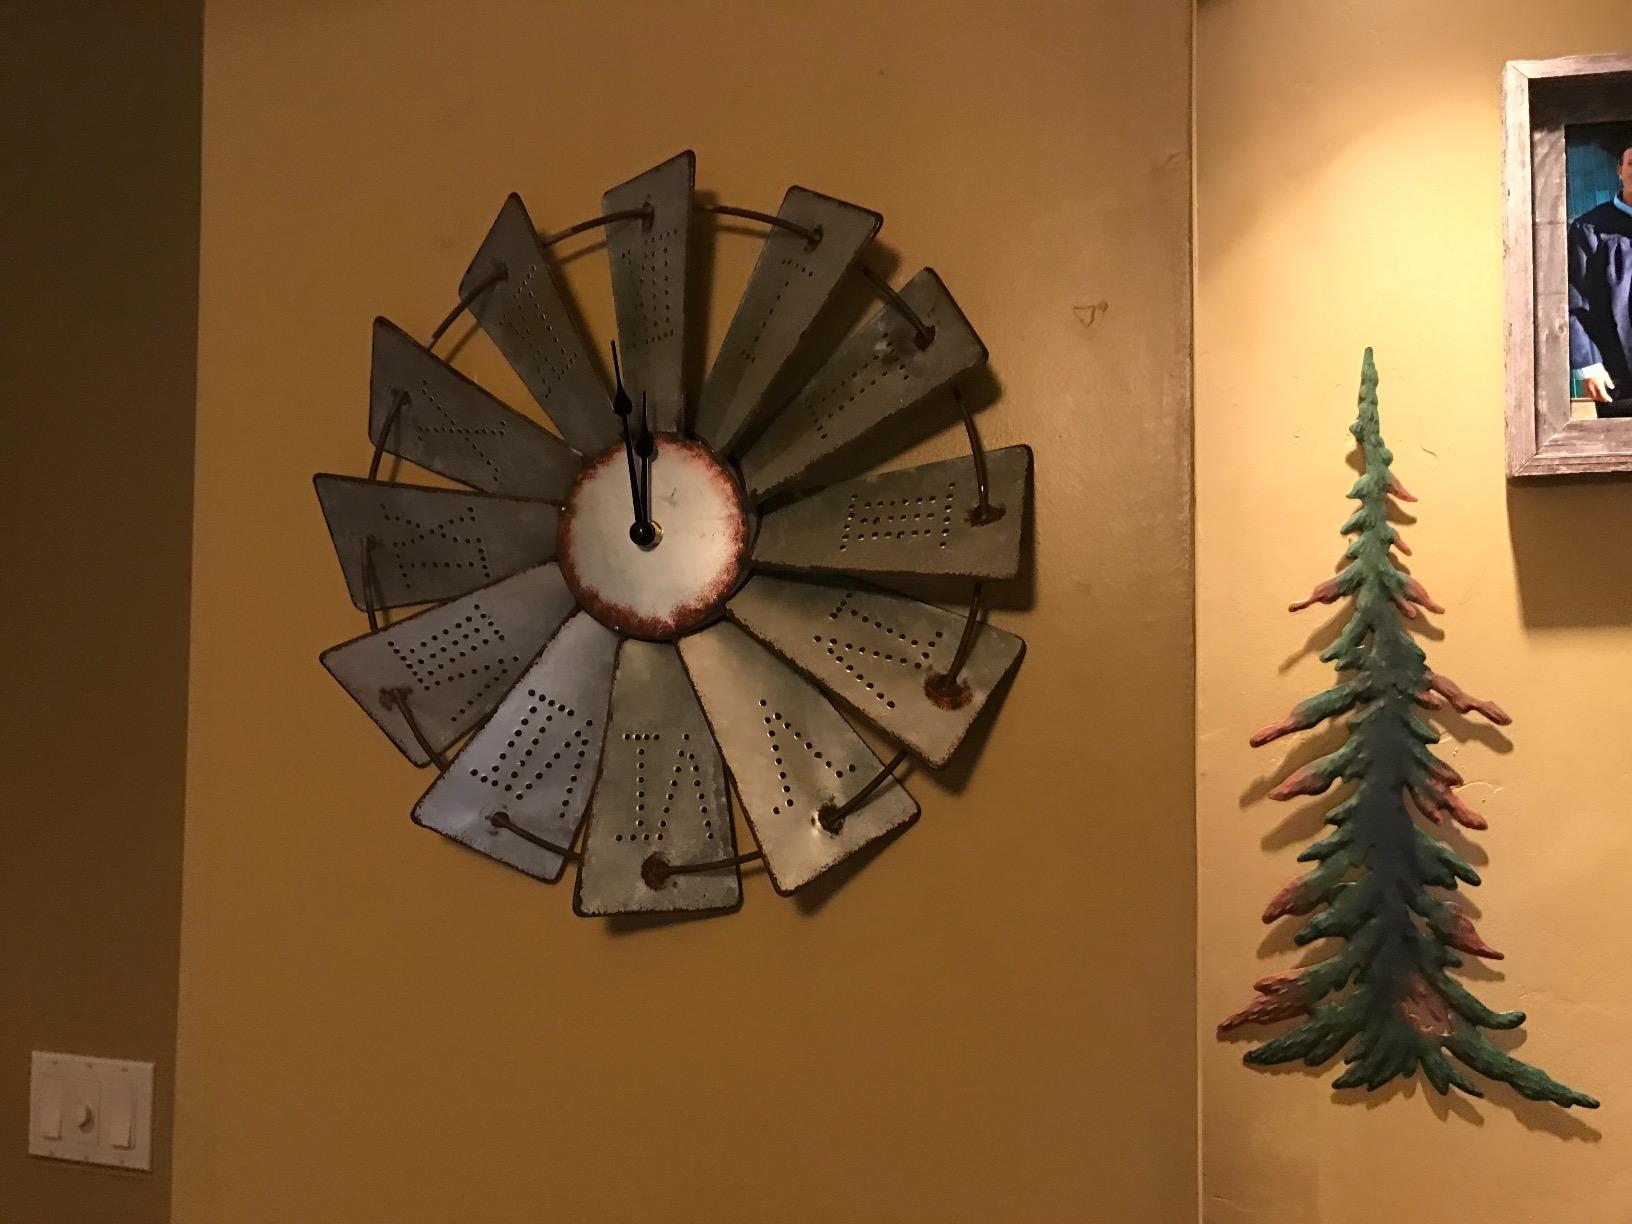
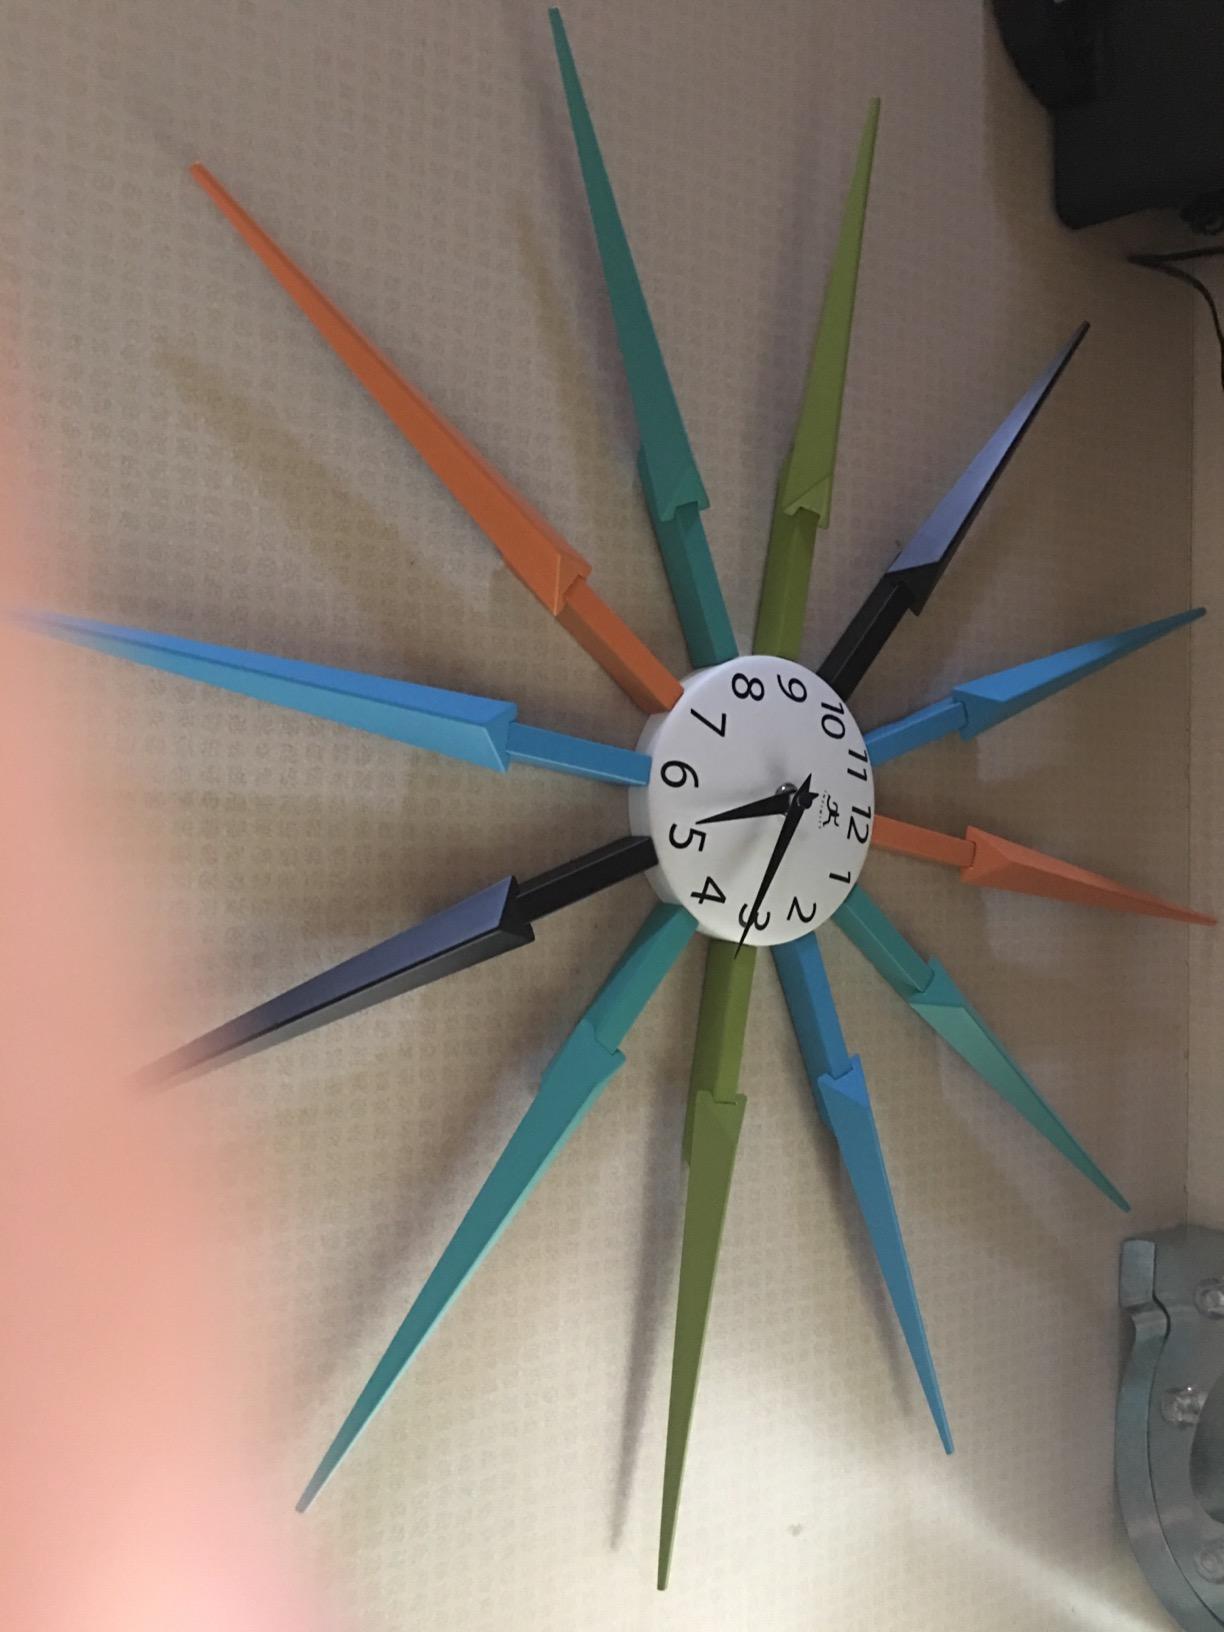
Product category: clock
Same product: no